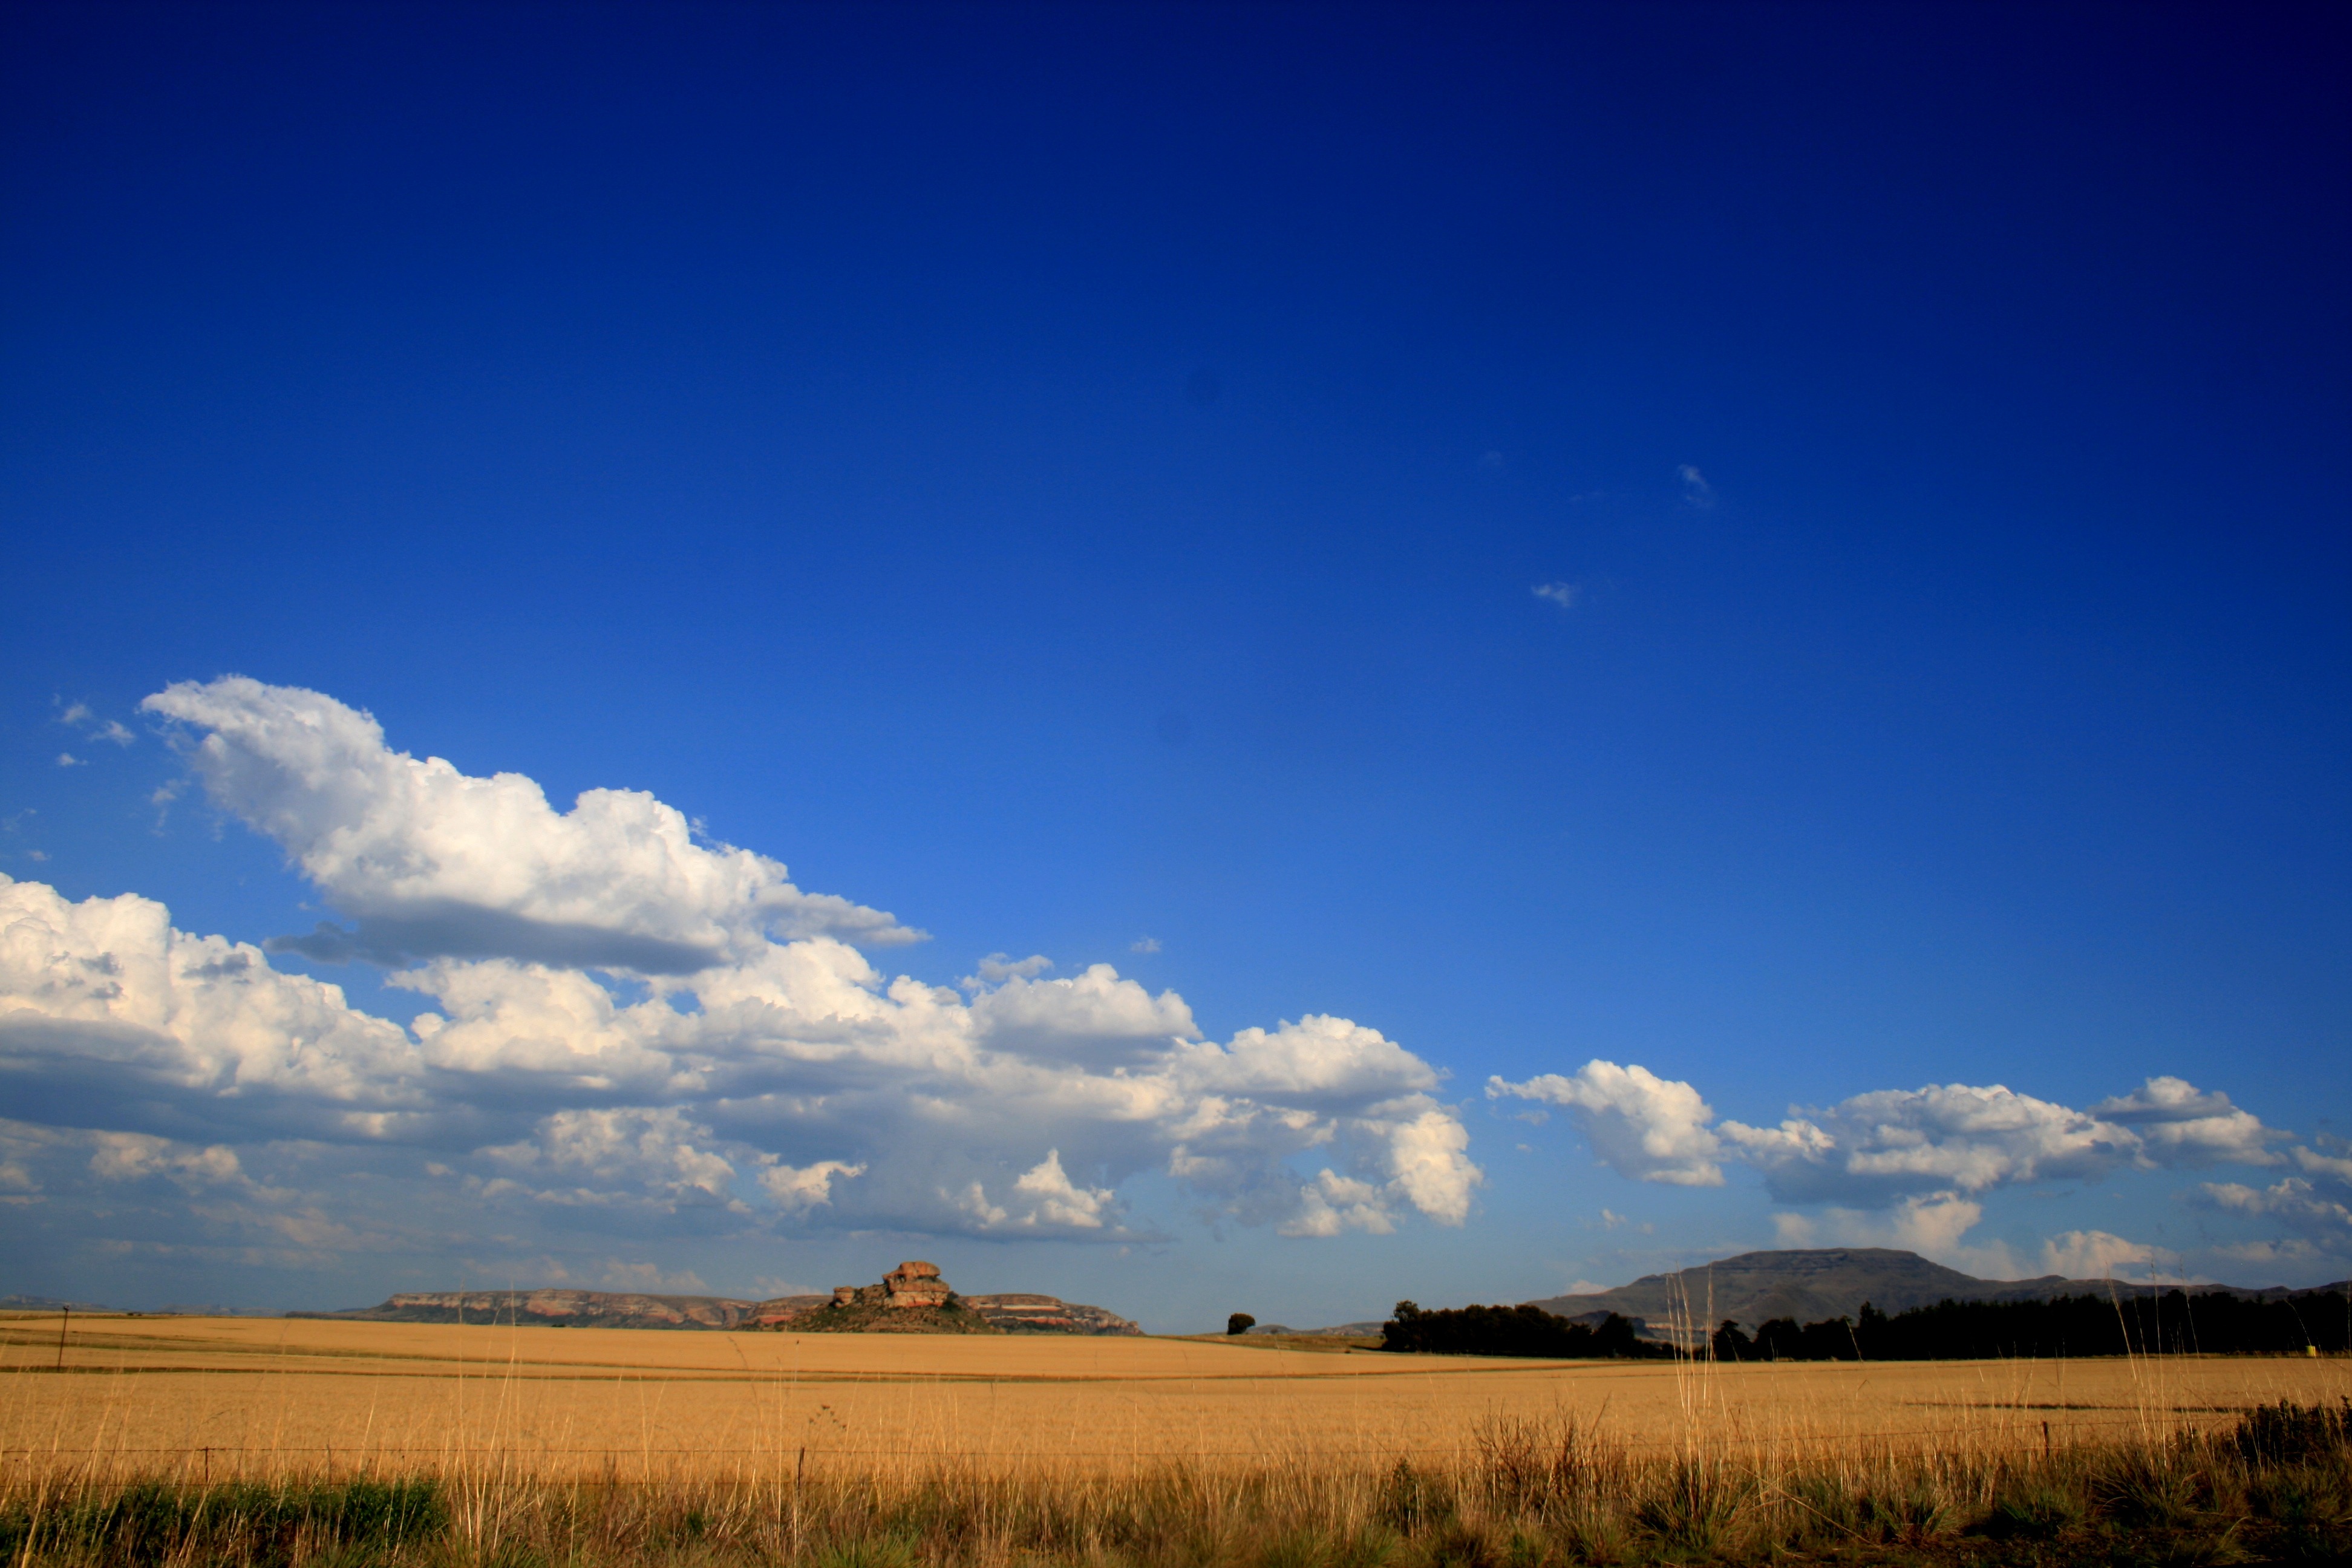
landscape, grass, horizon, cloud, sky, field, meadow, prairie, sunlight, dawn, dusk, evening, agriculture, savanna, plain, grassland, ecosystem, steppe, rural area, white clouds, veld, grass family, yellow ochre, big blue sky, far off mountains